Lou Dobbs Tonight

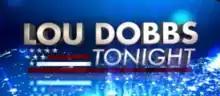

Lou Dobbs Tonight is an American political and financial talk program that was hosted by Lou Dobbs.